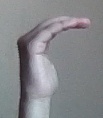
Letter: haa